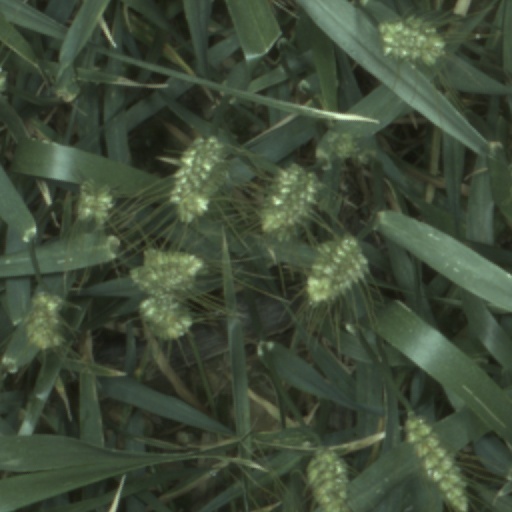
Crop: wheat